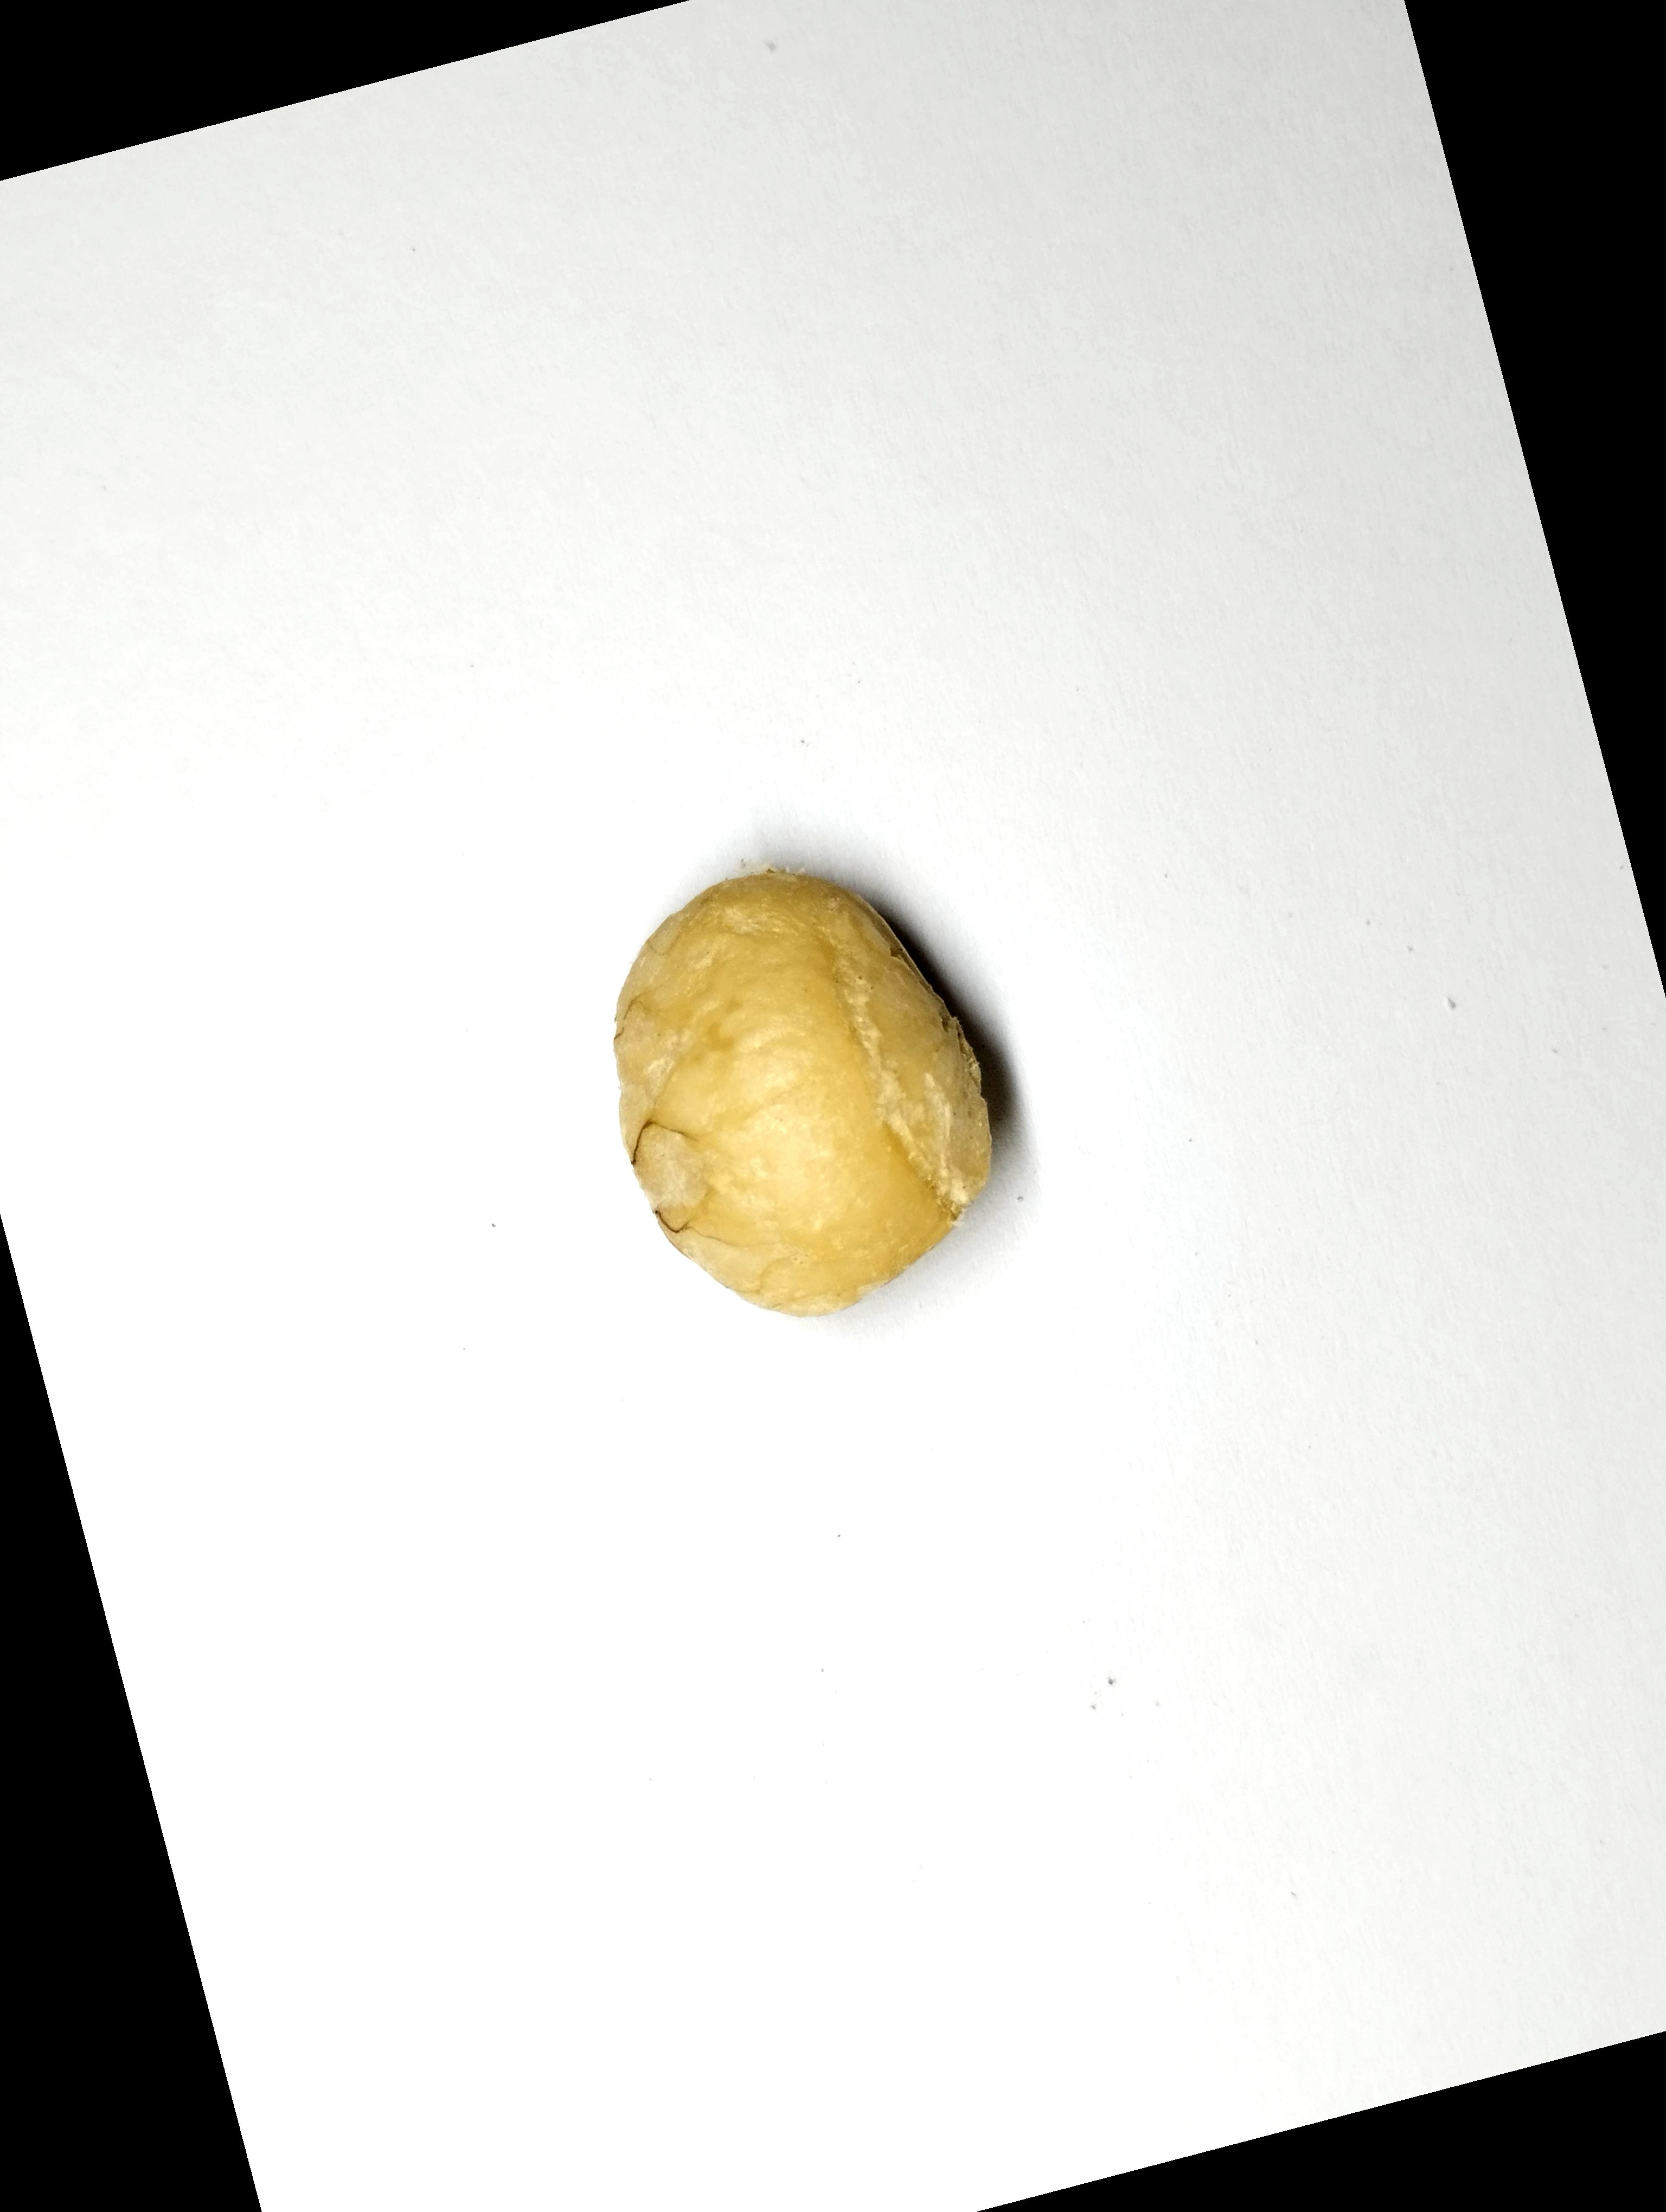
Label: bagus (good seed)